Boston Society of Film Critics Awards 2000

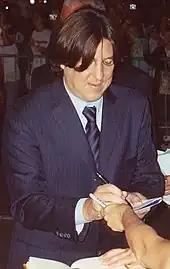
Cameron Crowe, Best Director winner

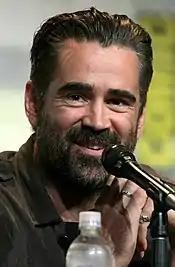
Colin Farrell, Best Actor winner

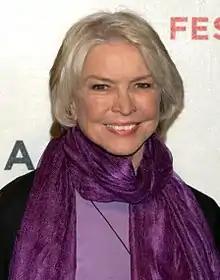
Ellen Burstyn, Best Actress winner

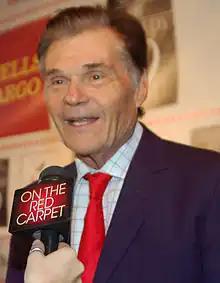
Fred Willard, Best Supporting Actor winner

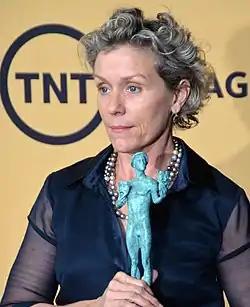
Frances McDormand, Best Supporting Actress winner

2. Javier Bardem – "Before Night Falls"